Pink certificate

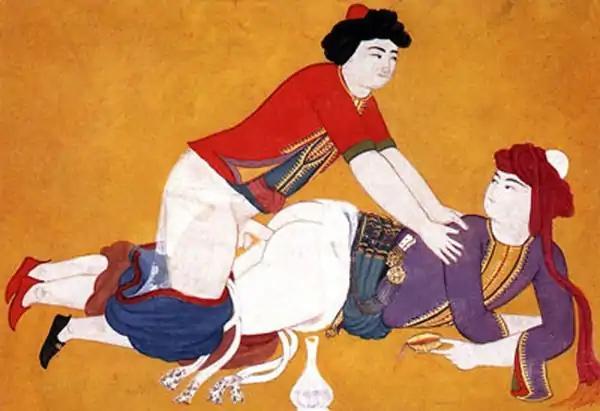
An illustration from the 19th century book "Sawaqub al-Manaquib" depicting homosexual anal sex with a wine boy. Titled at source as "Spilling the wine"

The first piece of LGBTQ legislation was passed during the Ottoman Caliphate, when homosexuality, (young dancer slaves) and sodomy were decriminalized in 1858, as part of wider reforms during the . The first Turkish LGBTQ organizations were founded in the early 1990s, Lambda Istanbul, the first of such organizations, was founded in 1993 as a cultural space for the LGBT community, becoming an official organization in 2006. Historically, although homosexuality has not enjoyed a public platform, participation in pride marches, and public acceptance and visibility have risen slowly over the past few years. In spring 2010, Turkey's Minister of State Responsible for Women and Family Affairs, Selma Aliye Kavaf, attracted much media attention when she made a controversial statement during an interview with the daily newspaper: "I believe that homosexuality is a biological disorder, a disease. It is something that needs to get treated." This sparked national as well as international interest in the state of LGBT rights and individuals in Turkey for a brief time as a reaction: LGBT activists organized a march on İstiklal Avenue to call for an apology, homosexuality became a topic of discussion on a public level, and international media outlets criticized the statement, as well as Turkey's stance on homosexuality.